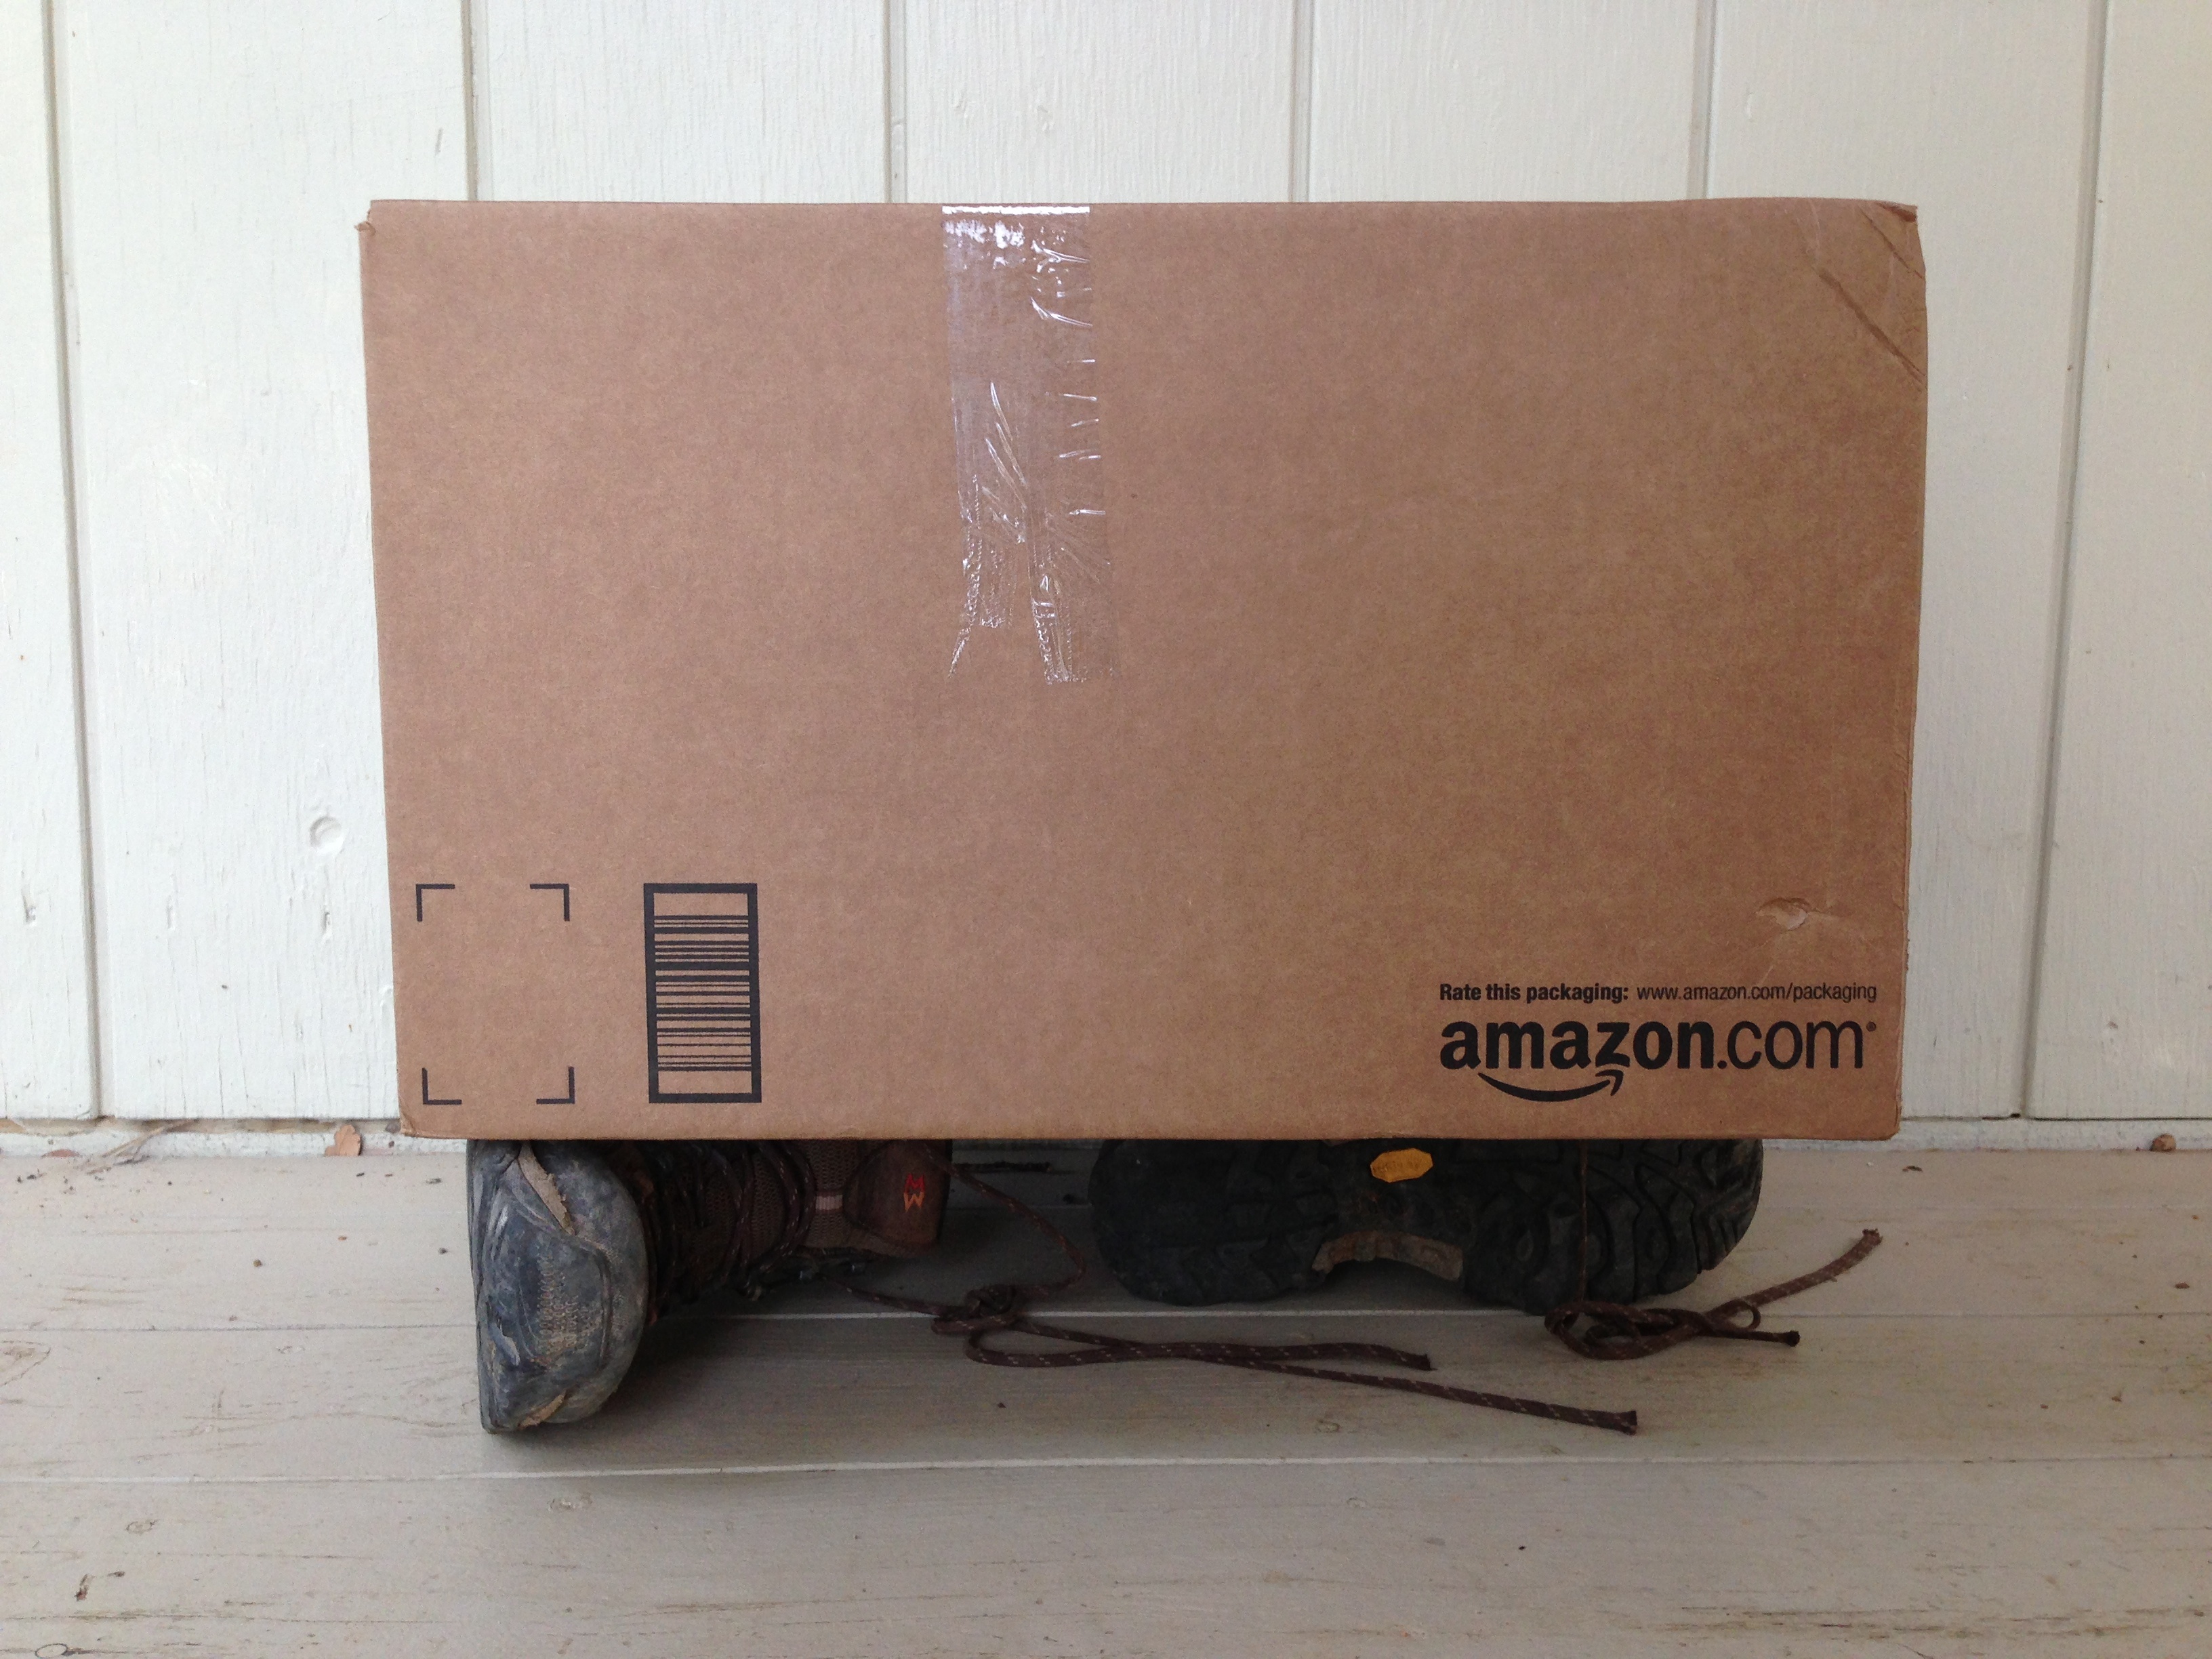
wood, vehicle, box